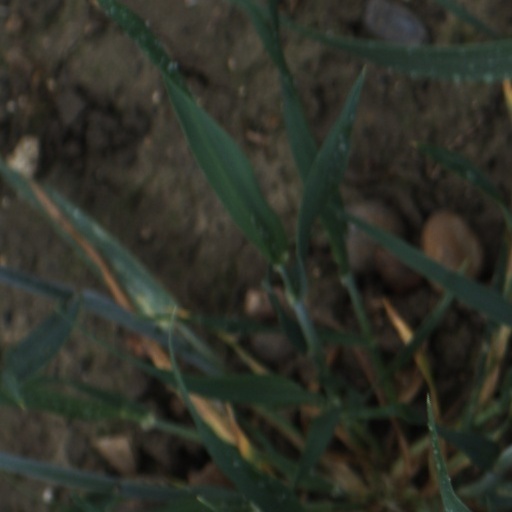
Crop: wheat